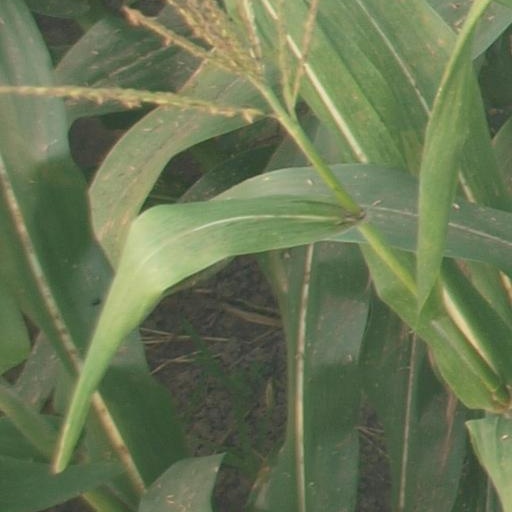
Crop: maize; corn